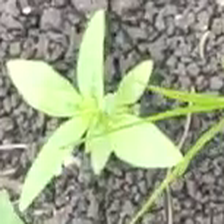
Weed species: Moti_dudhi(Euphorbia_geneculata_L)